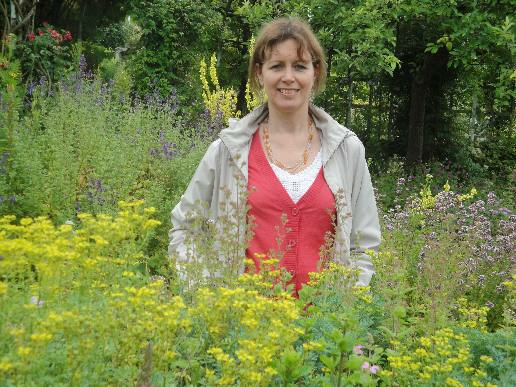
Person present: Yes